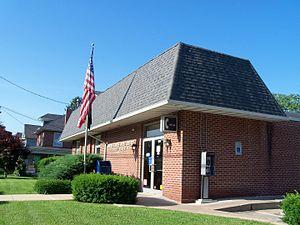
Millersville est un borough situé au centre du comté de Lancaster, en Pennsylvanie, aux États-Unis. En 2010, il comptait une population de 8 168 habitants, estimée au 1ᵉʳ juillet 2020 à 8 663 habitants. Le borough est incorporé en 1932.